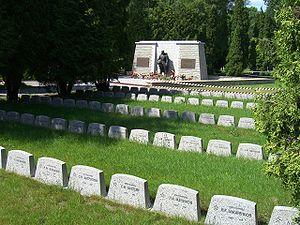
Juhkentali est un quartier du district de Kesklinn à Tallinn en Estonie.
59° 25′ 52,21″ N, 24° 44′ 23,89″ E